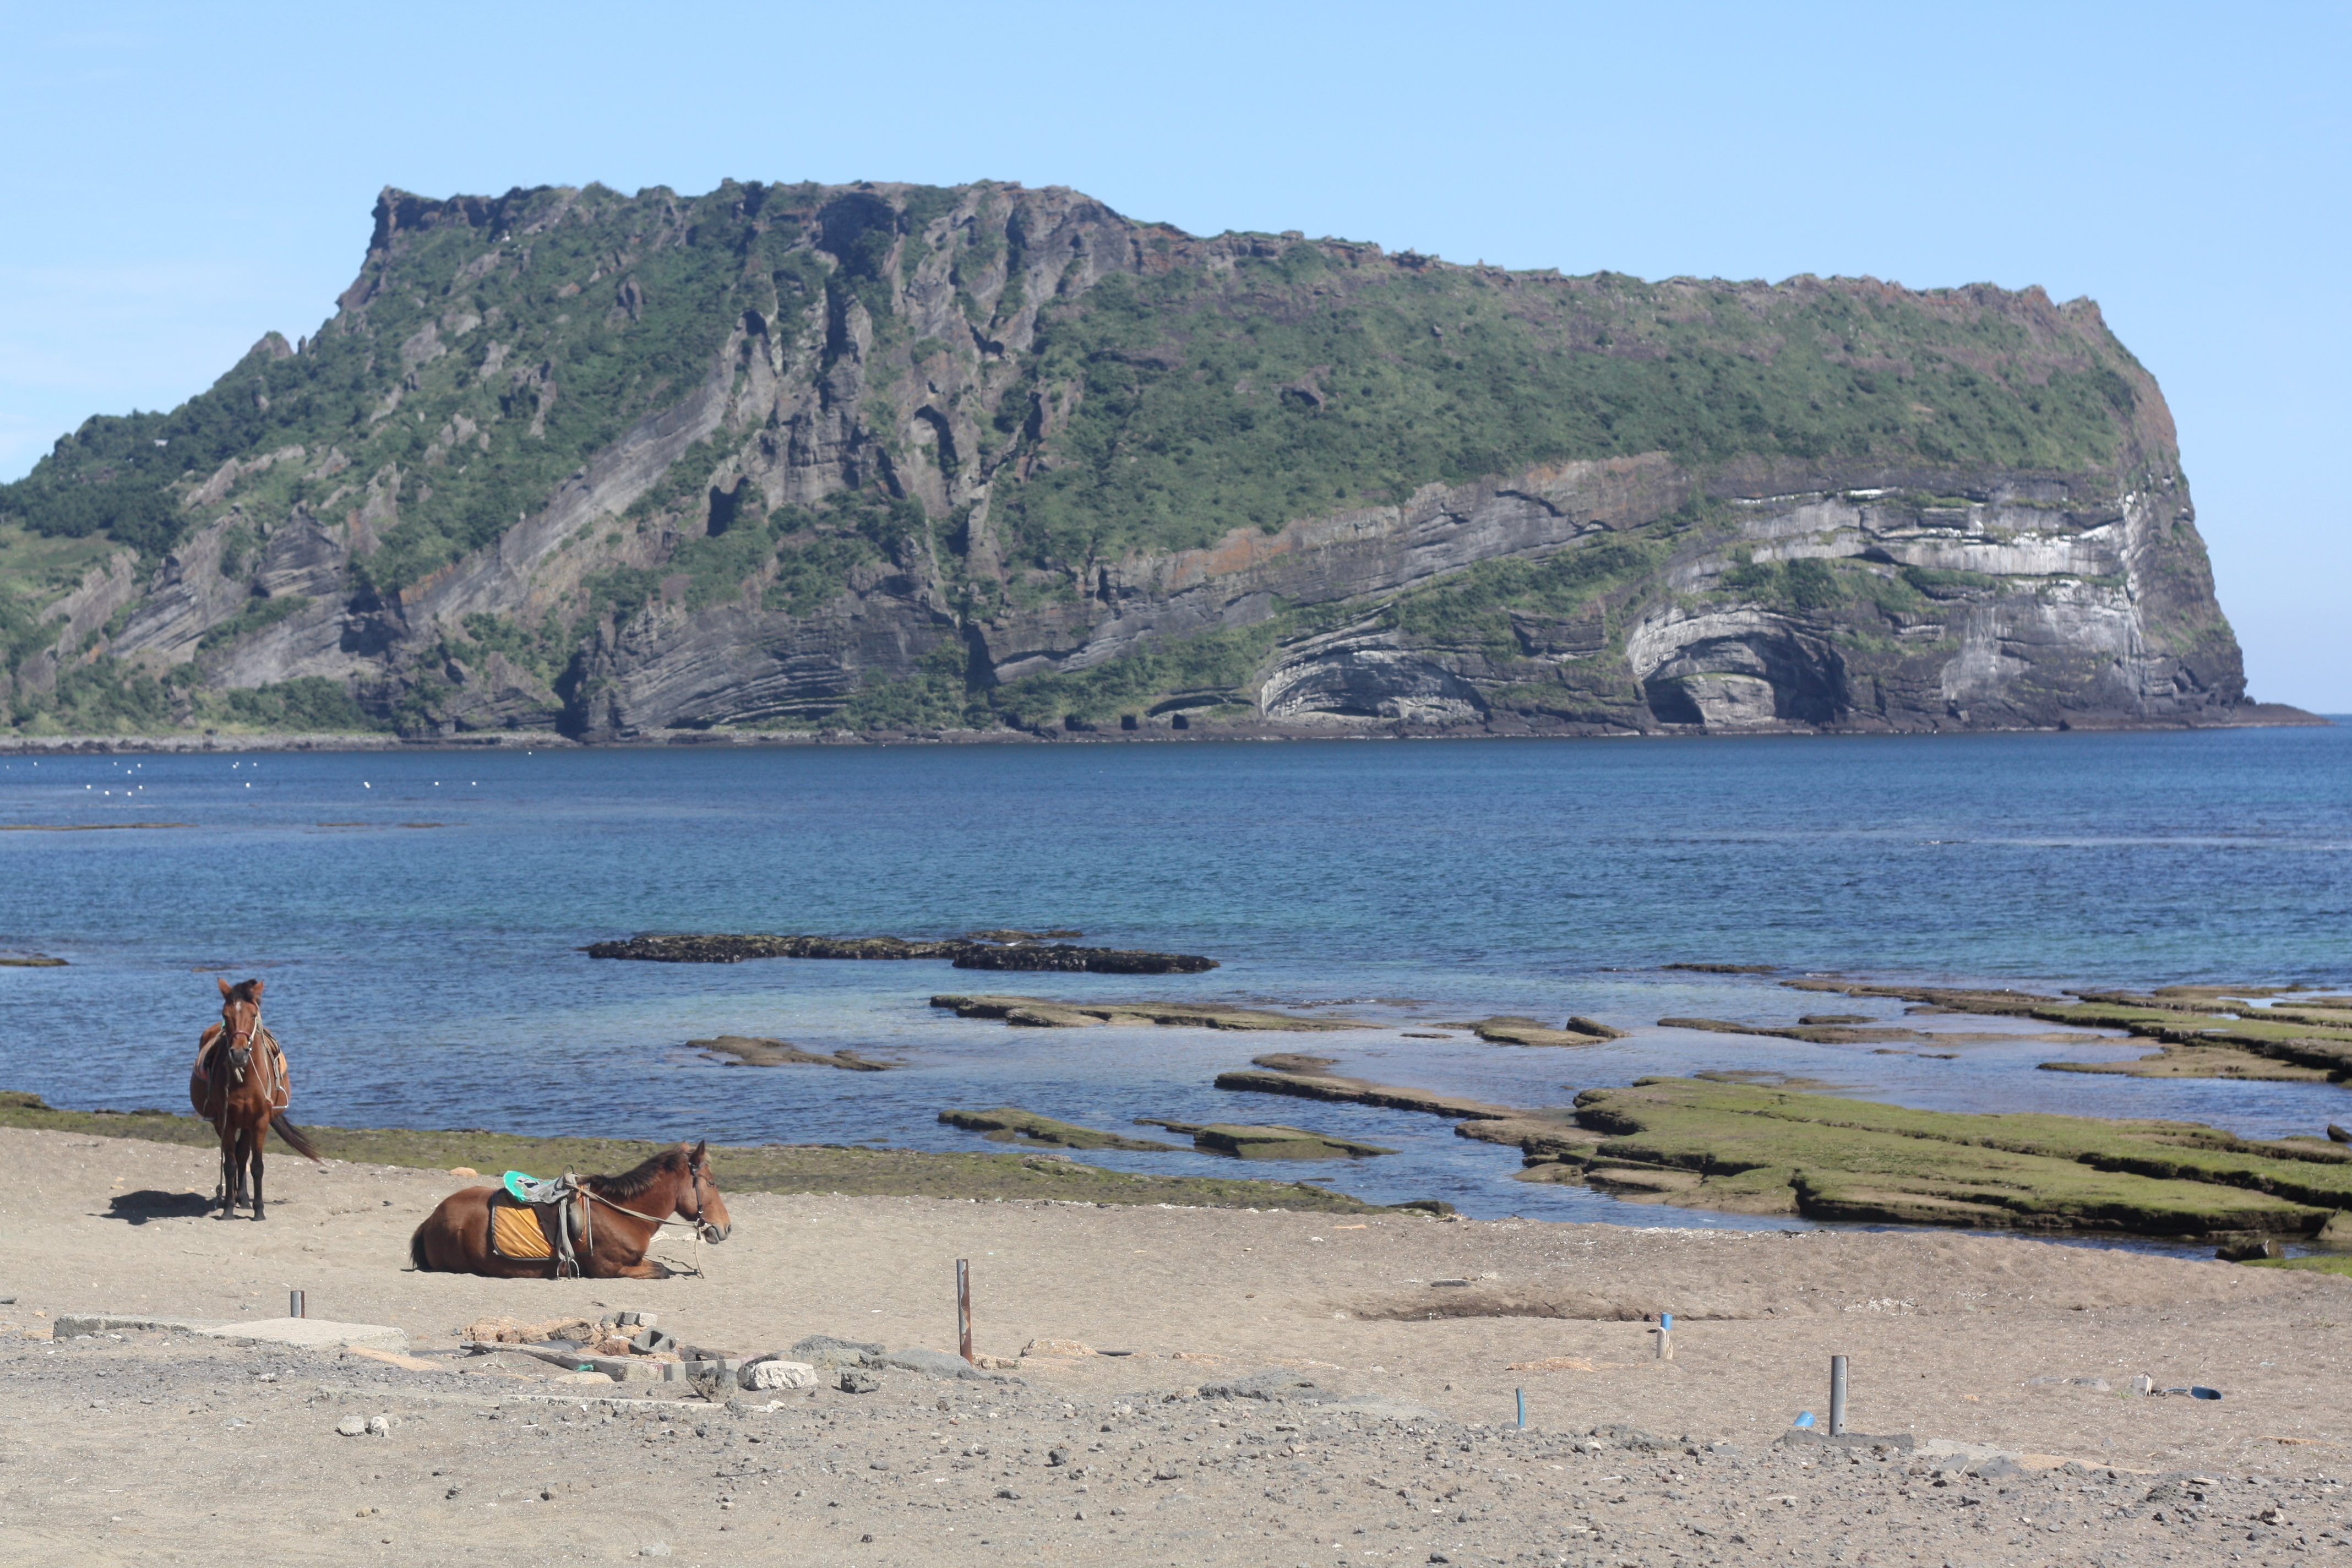
beach, landscape, sea, coast, rock, ocean, shore, vacation, cliff, cove, bay, island, terrain, body of water, cape, islet, landform, jeju island, geographical feature